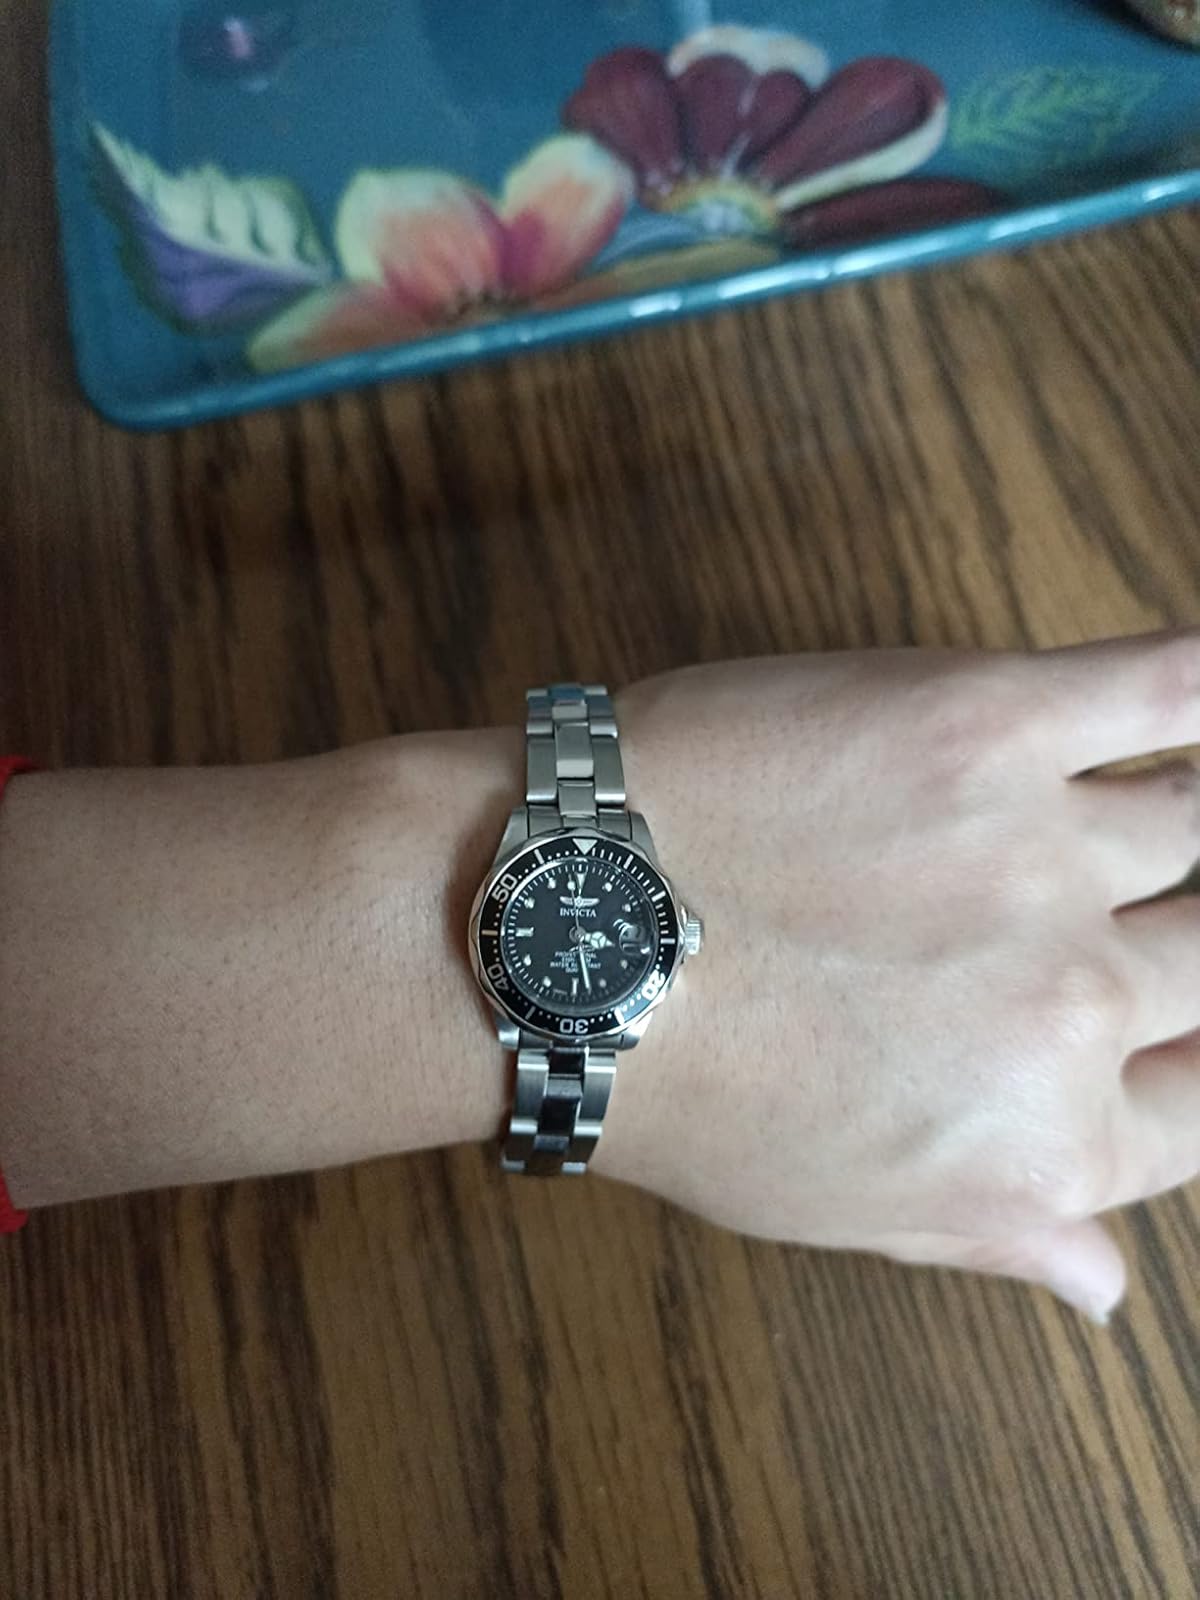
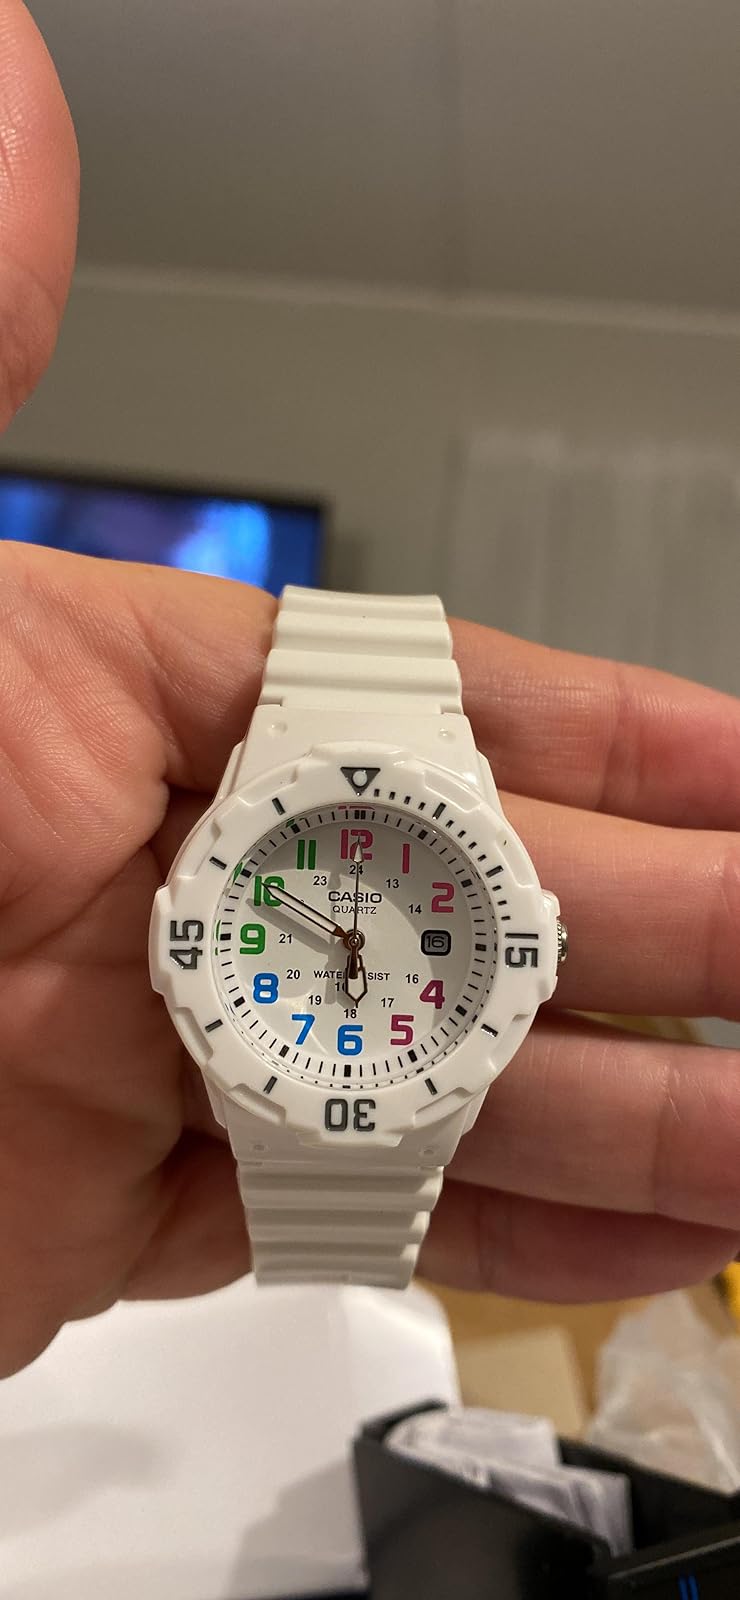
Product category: accessories_watch
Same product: no